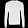
Label: Pullover